Lottie Moon

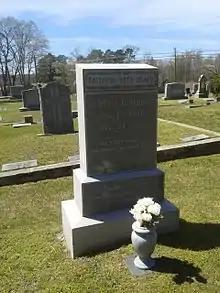
Moon's gravesite in Crewe, Virginia

Rumors characterize Moon's relationship with Crawford Howell Toy, a former teacher who became a controversial figure among Southern Baptists in the late 19th century, as romantic. Moon first met Toy at the Albemarle Female Institute. Lottie—who previously learned Latin, Greek, French, Italian and Spanish and would become one of the first women to earn a master's degree in languages—studied Hebrew and English grammar under Toy's tutelage. Toy wrote of Moon, "She writes the best English I have ever been privileged to read." While some contend Toy proposed to Moon before the Civil War, her mention of a marriage proposal from Toy dates from 1881. In the interim, Toy supported the Confederacy and became a professor of Old Testament studies at the Southern Baptist Theological Seminary, while Moon aided her mother on their Virginia estate.